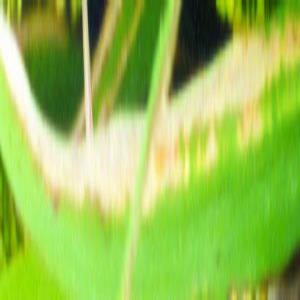
Disease: Bacterialblight